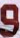
Number: 9